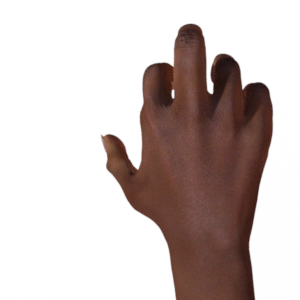
Label: rock